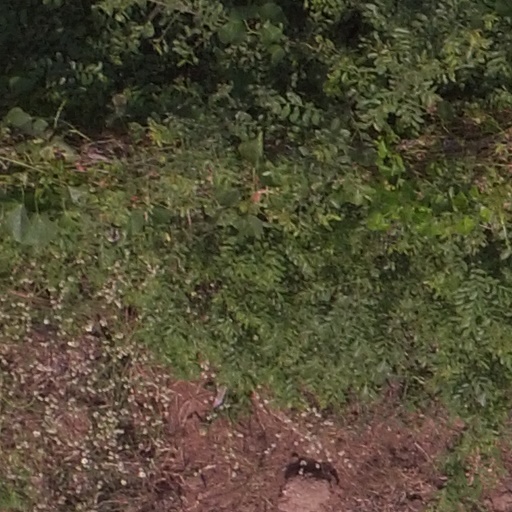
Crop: maize; corn